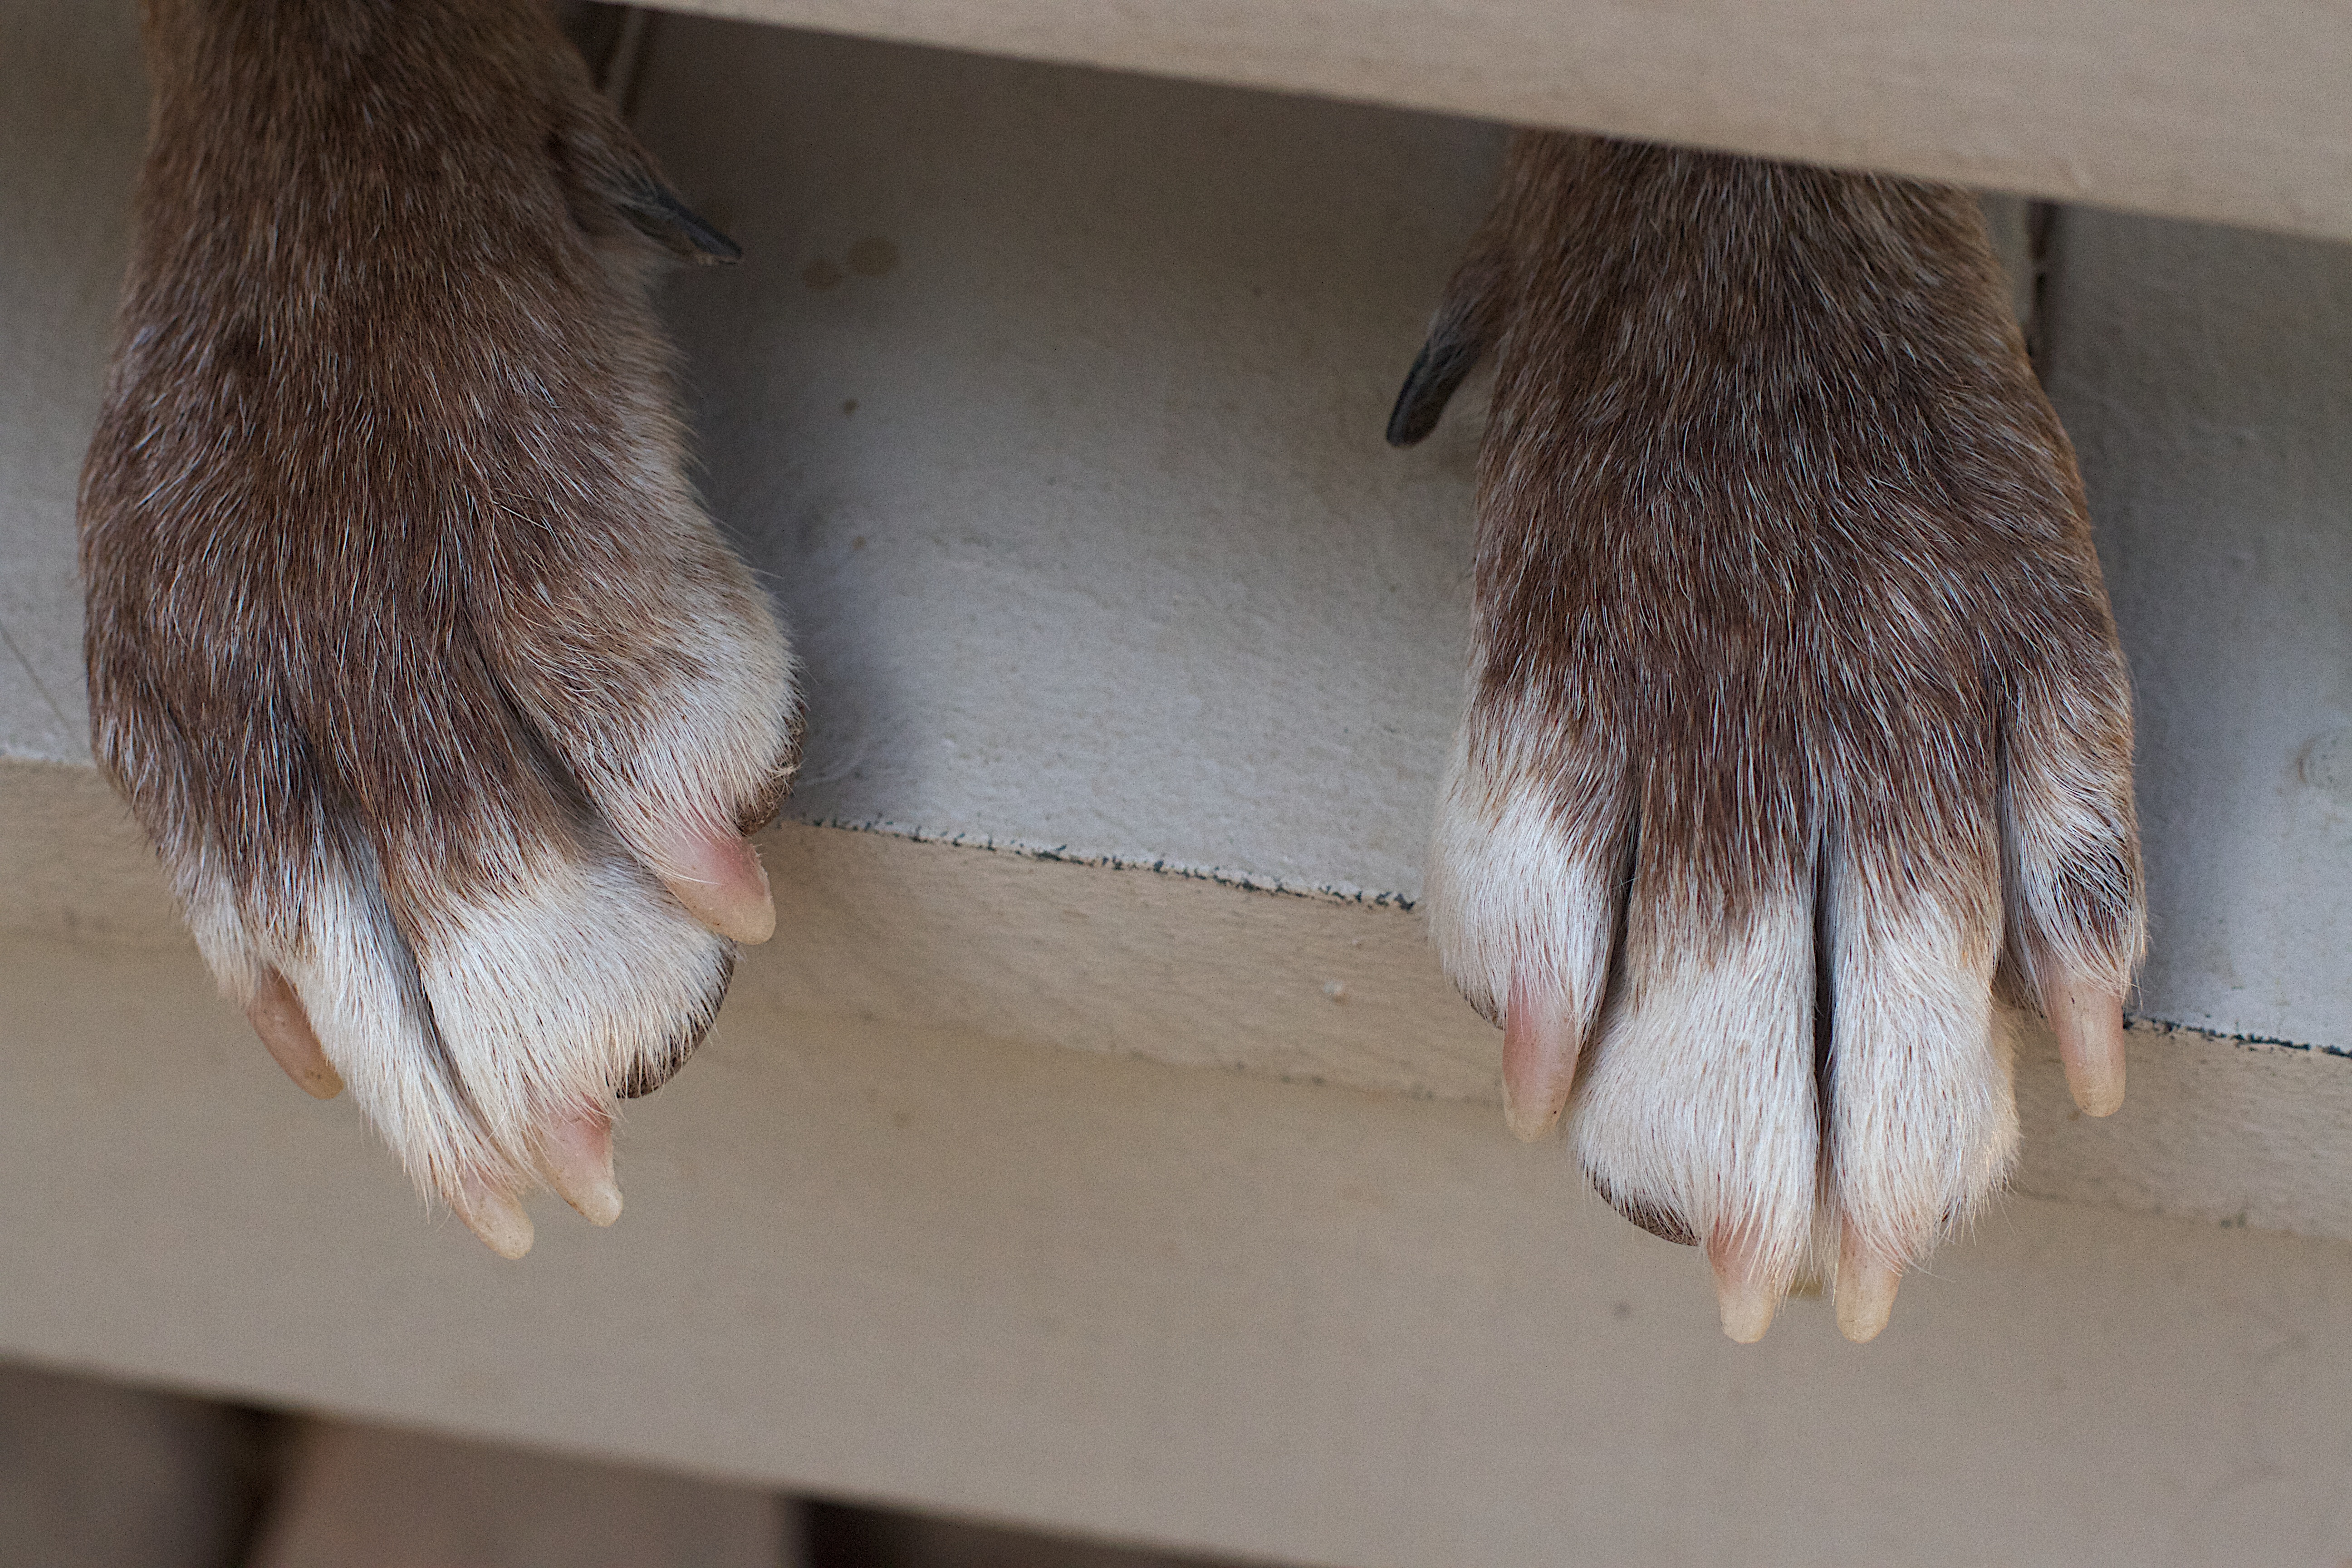
dog, fur, mammal, ear, rabbit, rat, skin, felix, 2016366, mink, muridae